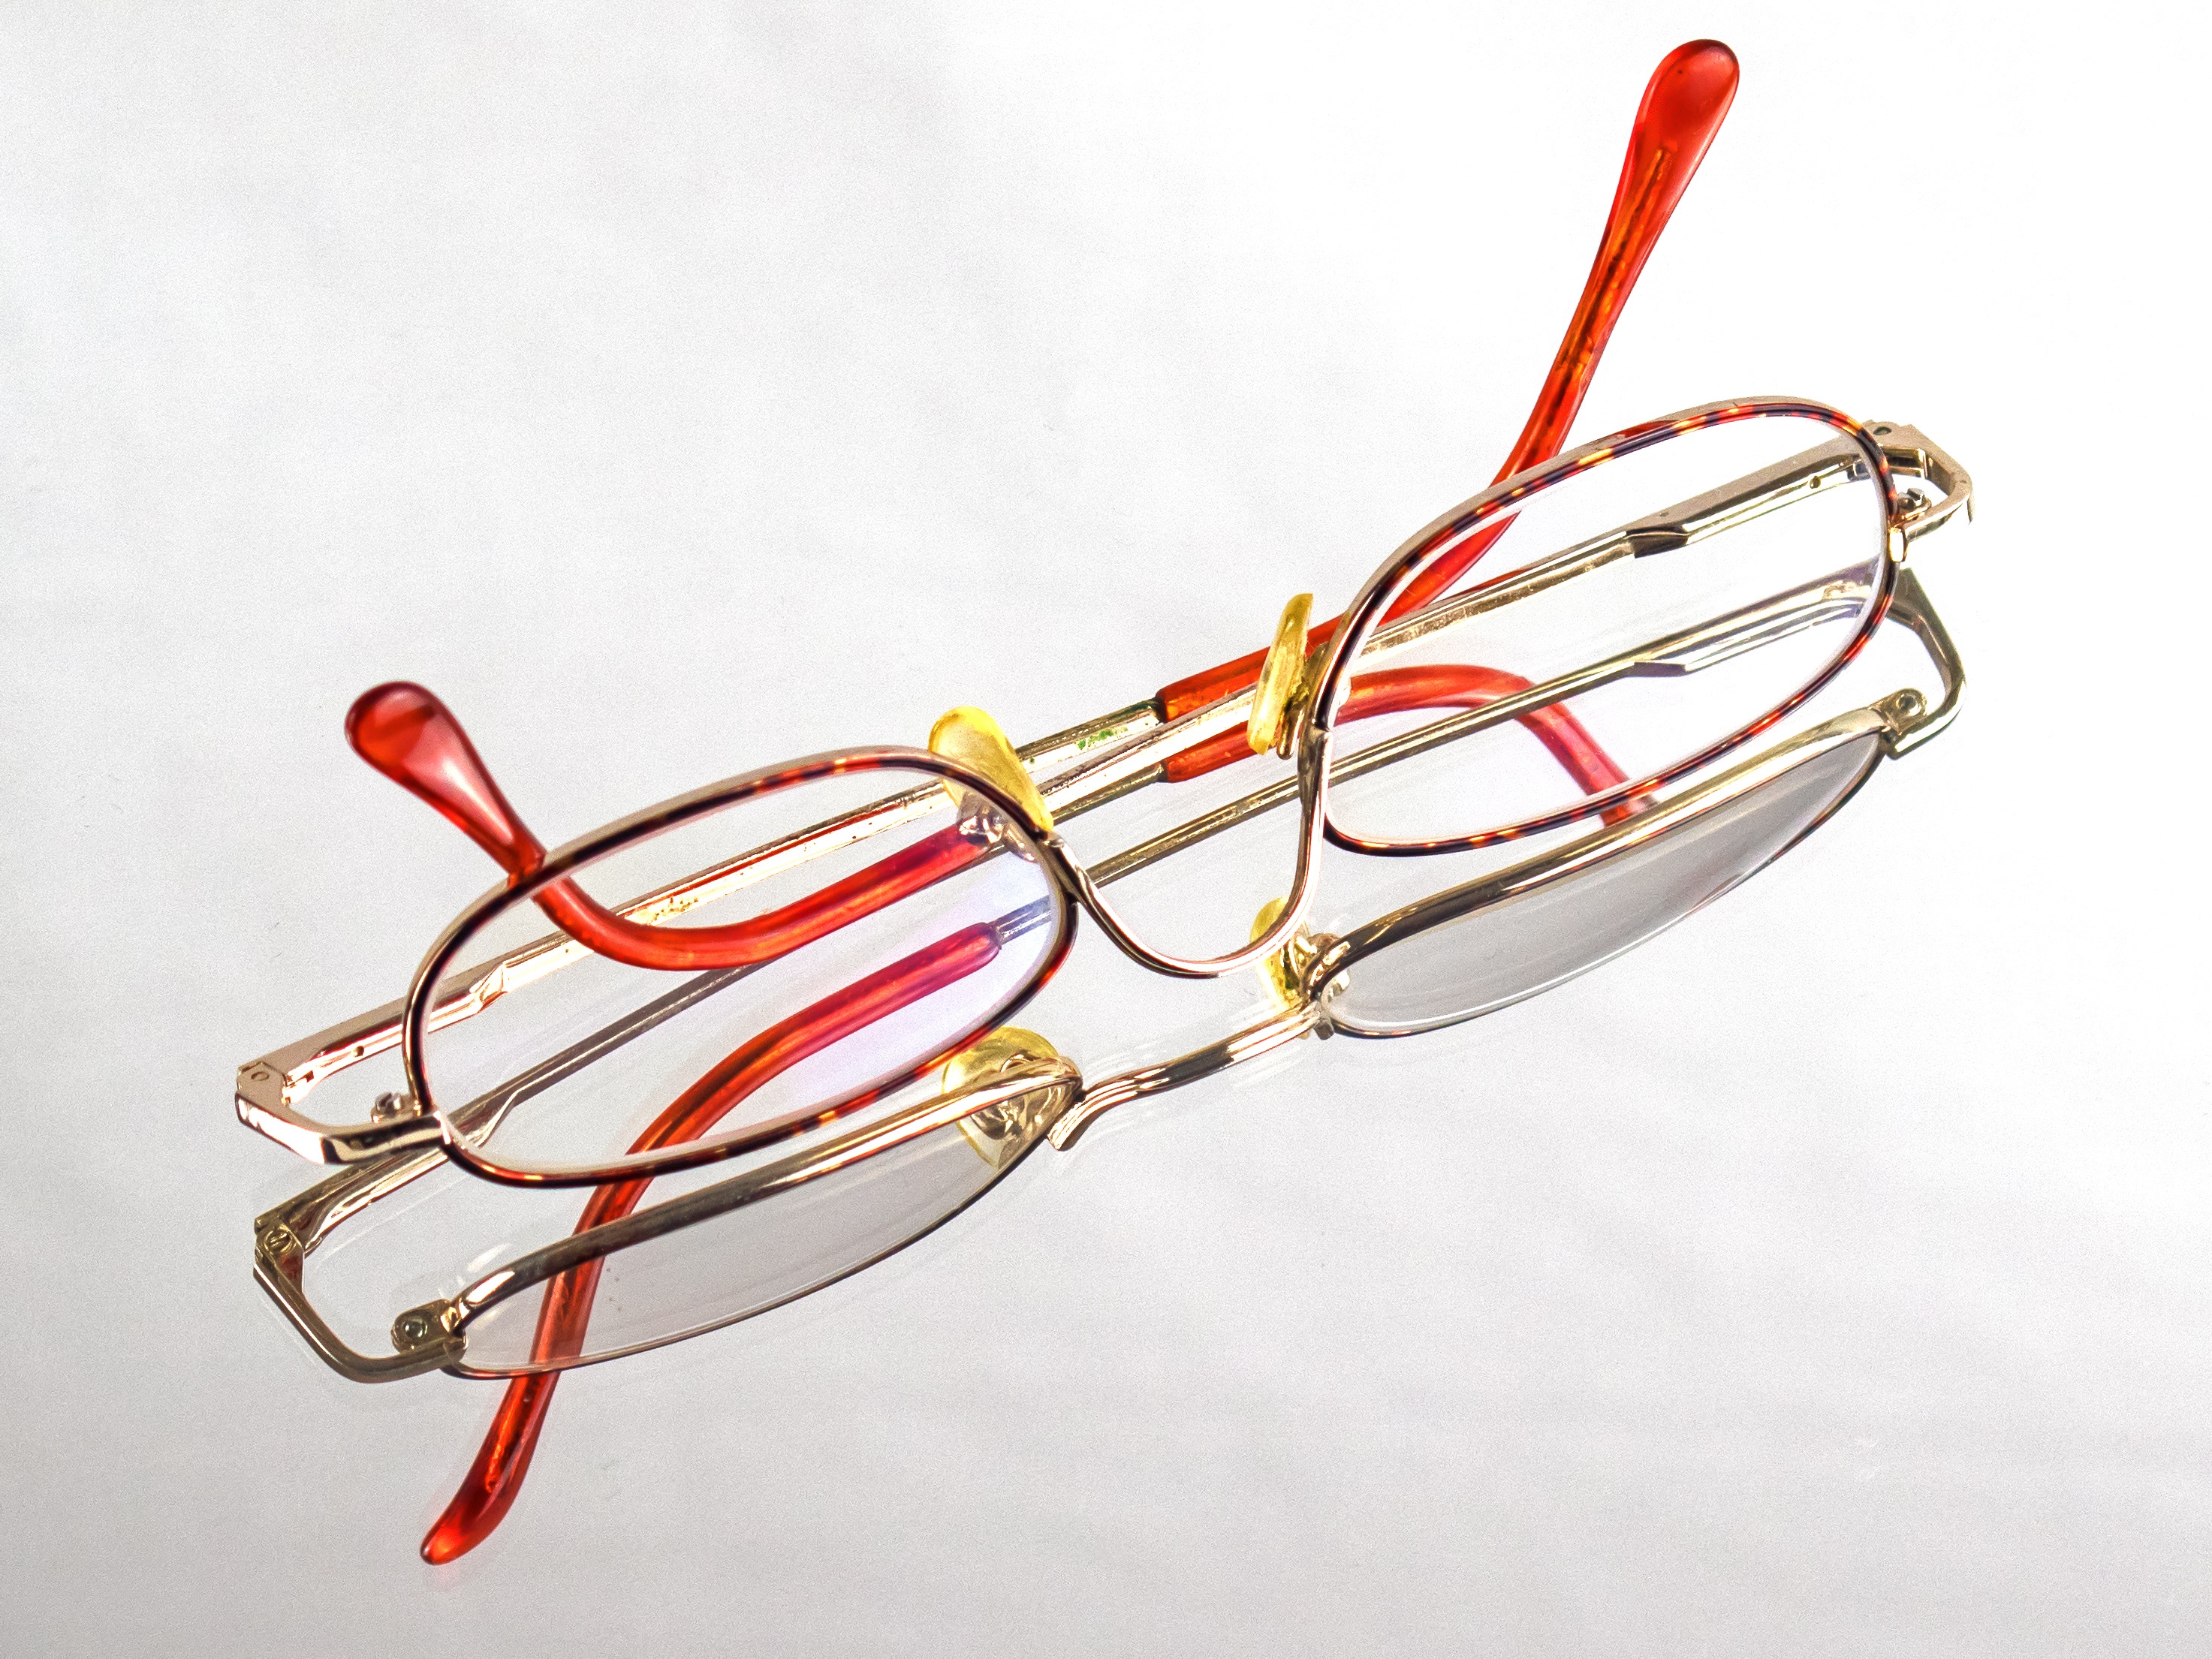
glasses, mirror, eyewear, mirrored, reading glasses, vision care